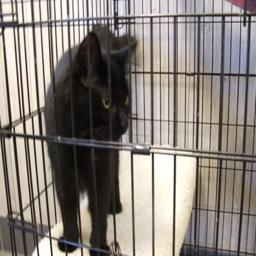
Animal: cats